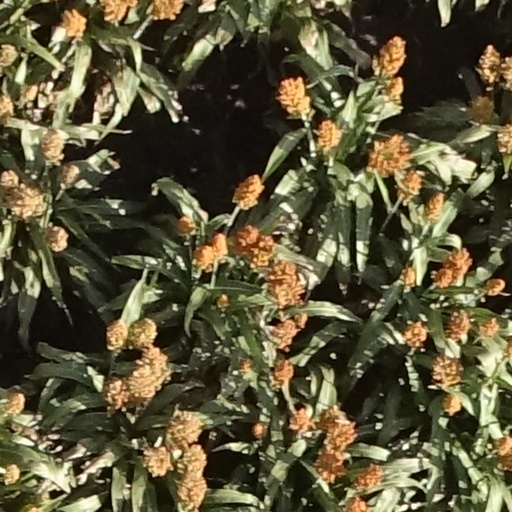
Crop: sorghum